List of webcomics with LGBTQ characters

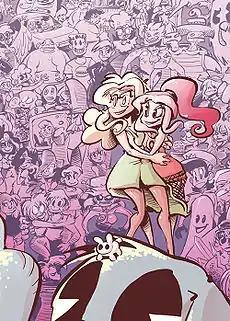
"Girly" (2003–2010)

This is a list of some of the many webcomics featuring lesbian, gay, bisexual, transgender, or otherwise LGBTQ content.